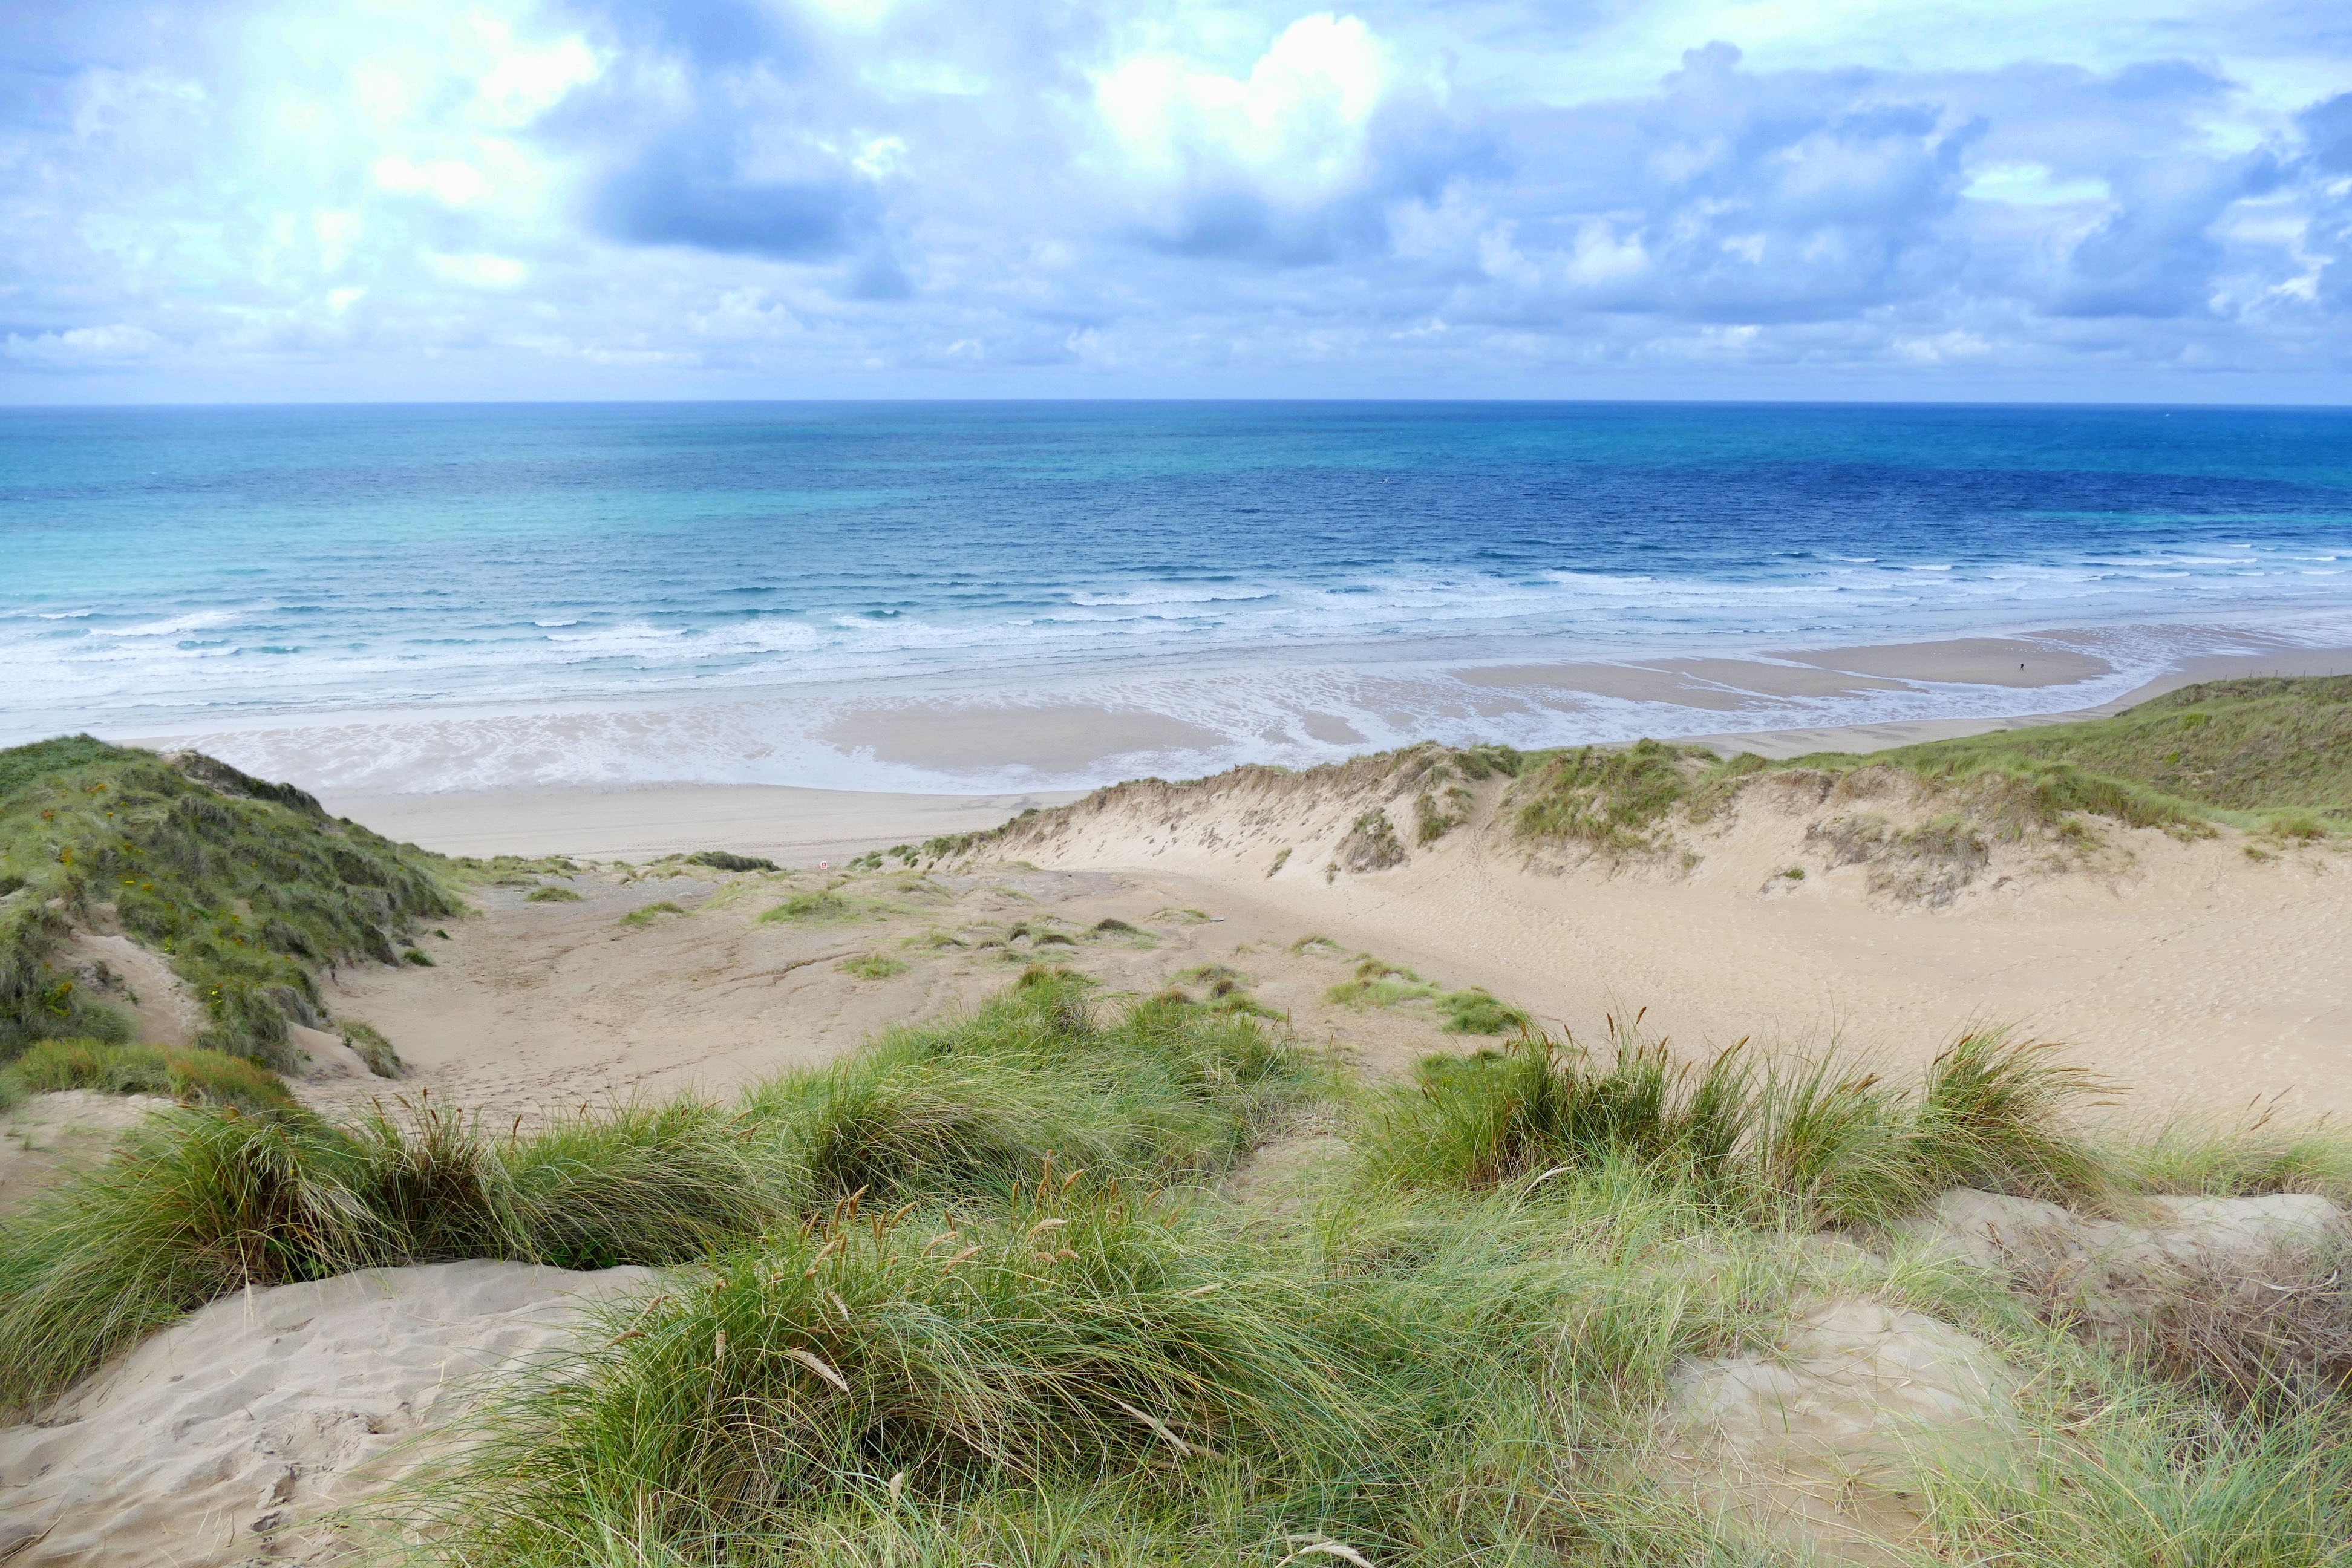
beach, landscape, sea, coast, water, nature, path, sand, ocean, horizon, sky, dune, shore, wave, coastal, tide, vacation, travel, coastline, shoreline, cliff, seaside, europe, surfing, scenic, seascape, scenery, holiday, bay, blue, rocky, seashore, terrain, material, body of water, rocks, outdoors, uk, england, south, places, dunes, west, north, waves, clouds, beaches, british, atlantic, english, britain, united, habitat, cornwall, newquay, cape, landform, cornish, bude, penhale sands, perranporth, perran, reen, natural environment, geographical feature, wind wave